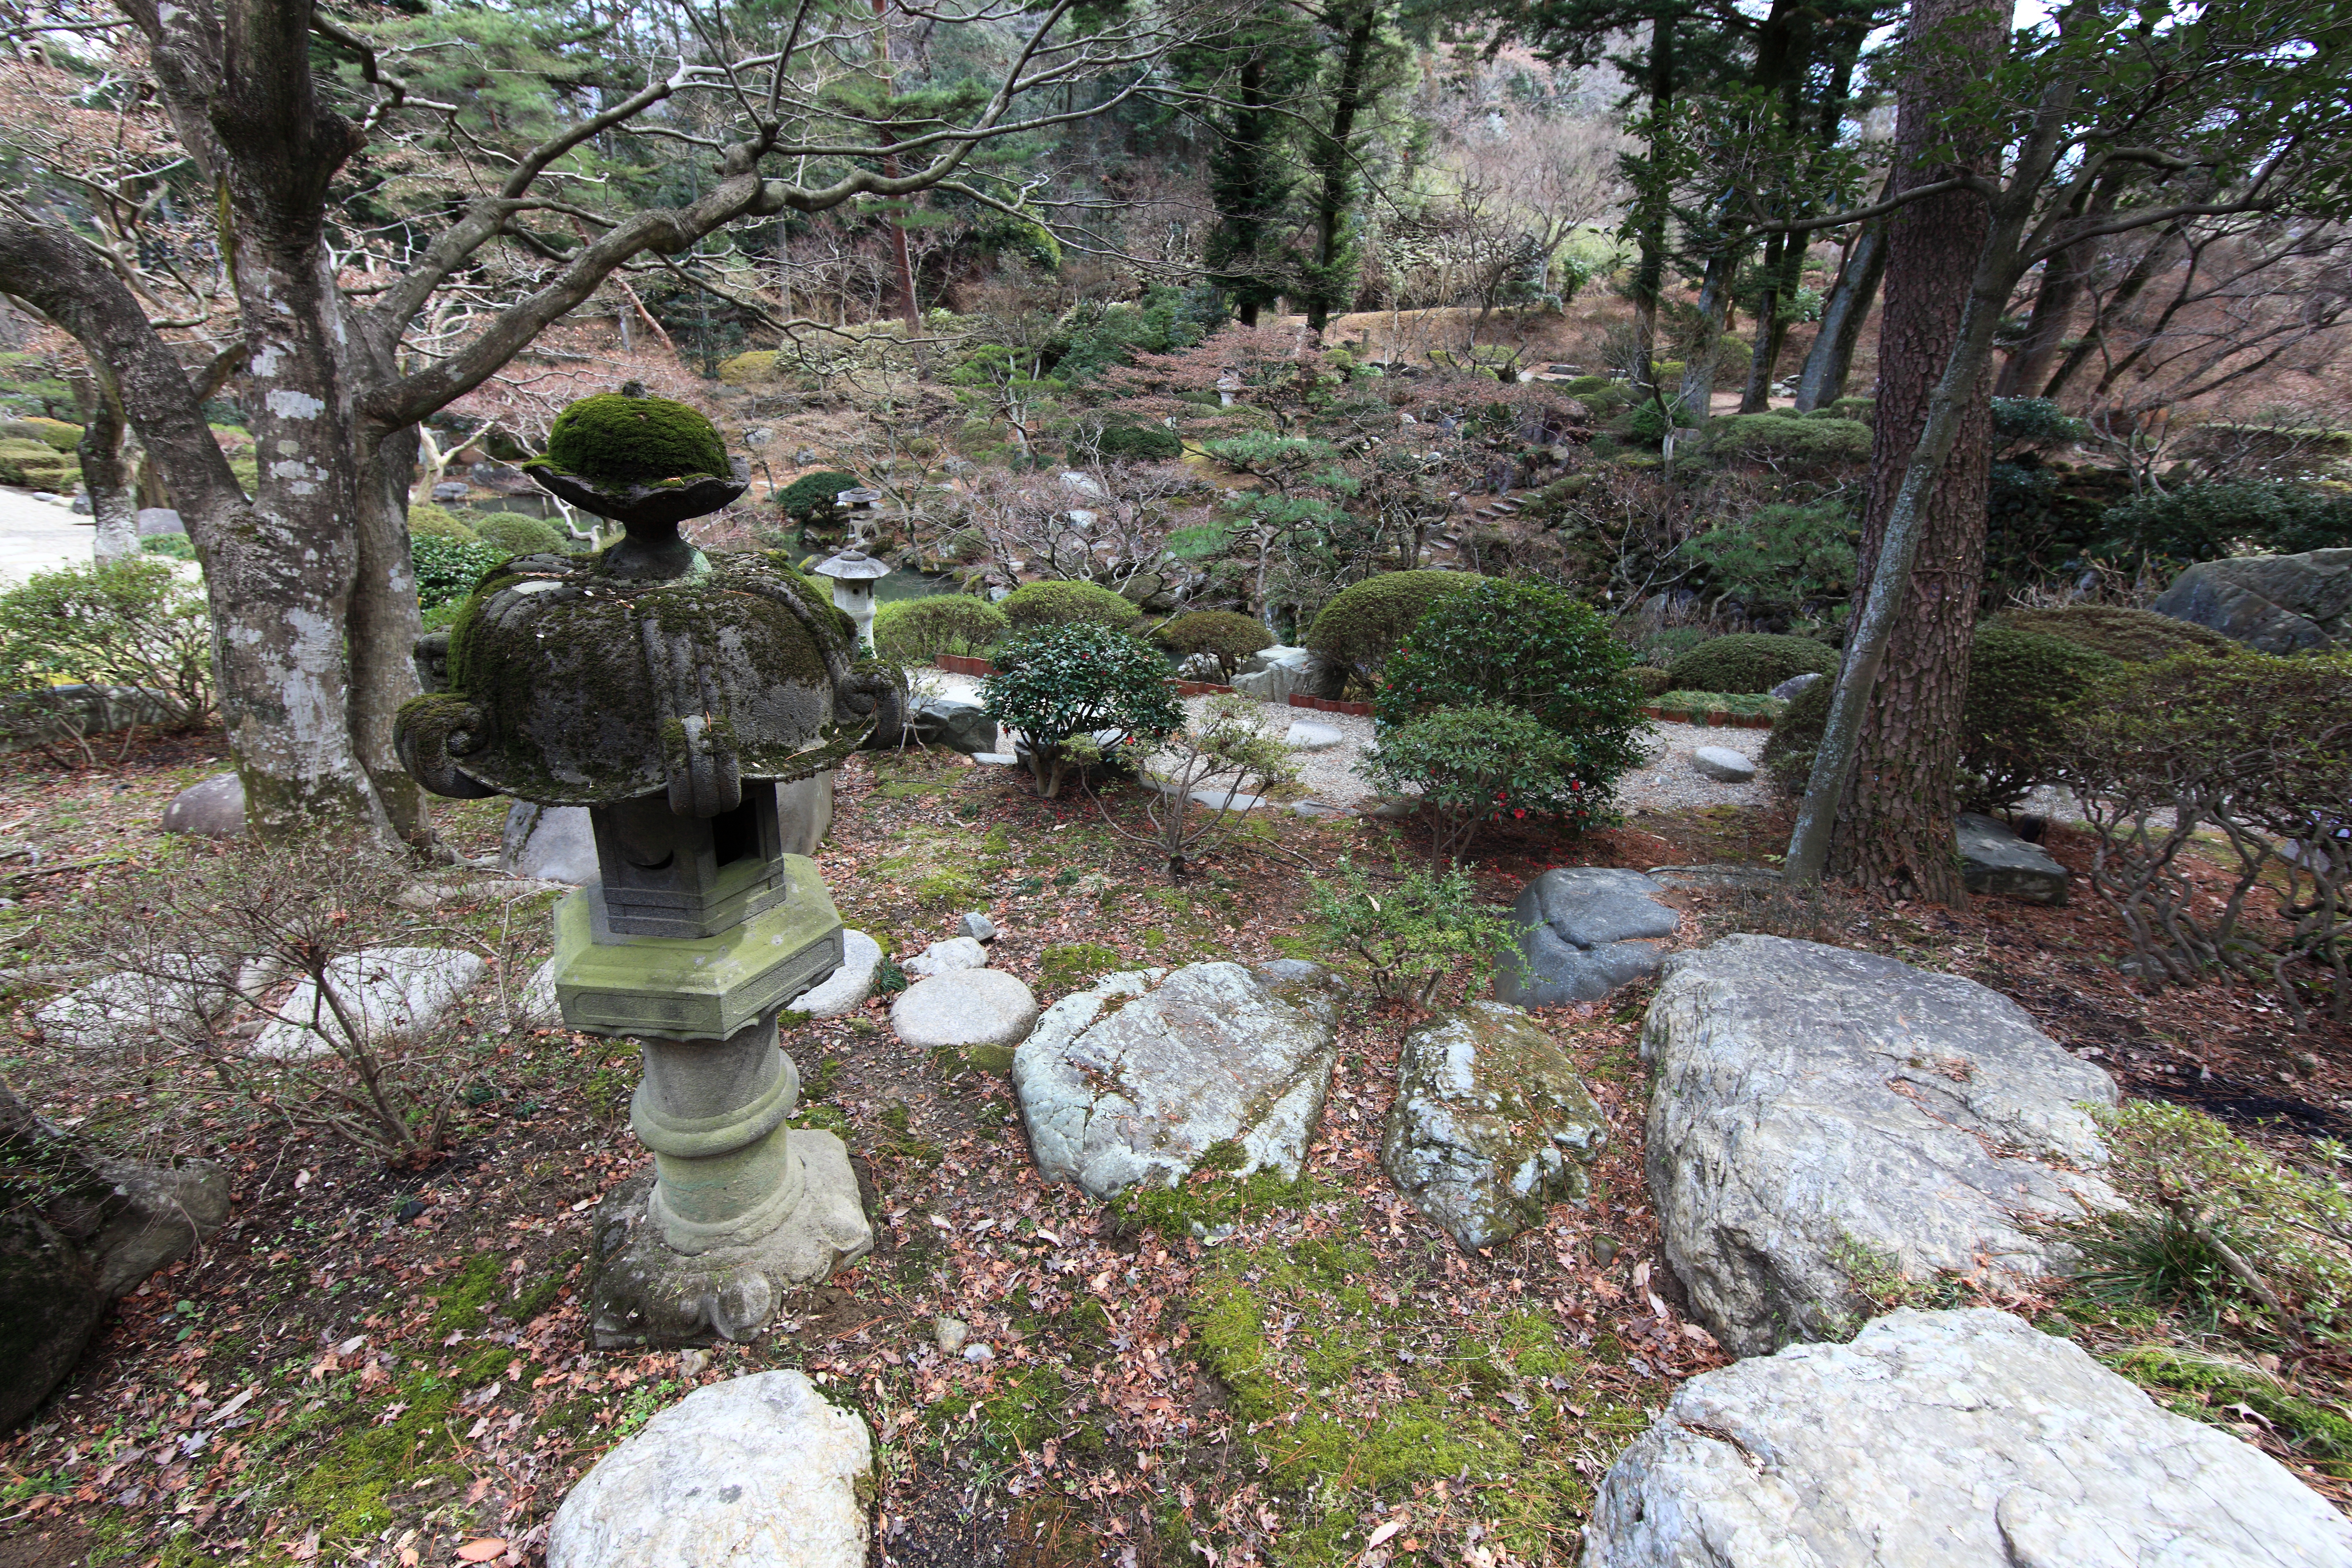
high, garden, japanese, 5d, style, hires, woodland, yard, markii, hi, res, resolution, gunma, takasaki, tokumeien